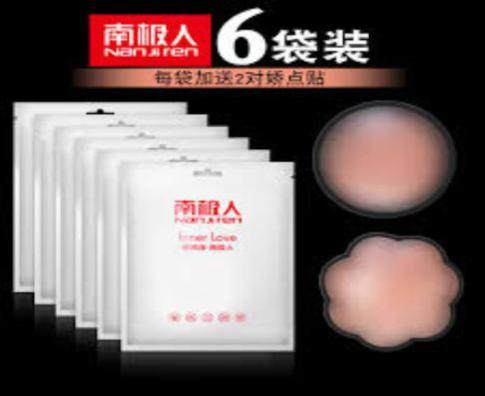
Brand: nanjiren
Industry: Clothes